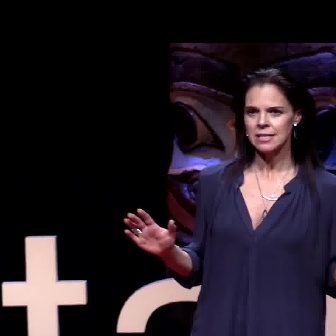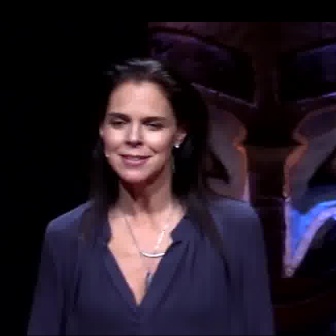
  Please identify the target specified by the bounding box [231,67,316,151] in the first image and locate it in the second image. Return the coordinates in [x_min,y_min,x_max,y_max] format.
Answer: [82,57,209,183]